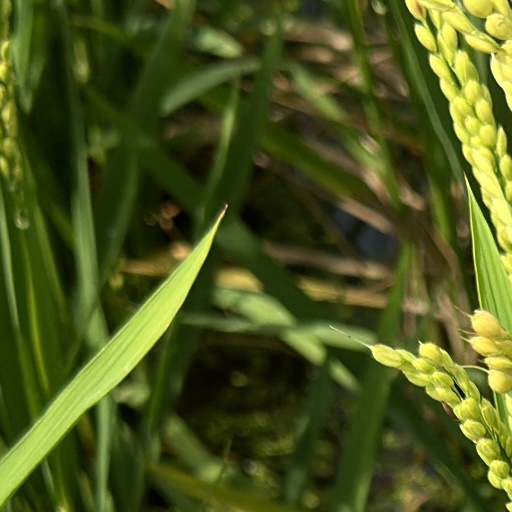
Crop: rice